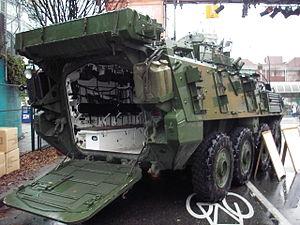
Le véhicule blindé léger III, ou Light Armoured Vehicle III en anglais, est un modèle de la série des véhicules blindés légers construite par General Dynamics Land Systems, entré en service en 1999. Il est basé sur le véhicule suisse Mowag IIIH Piranha 8×8.